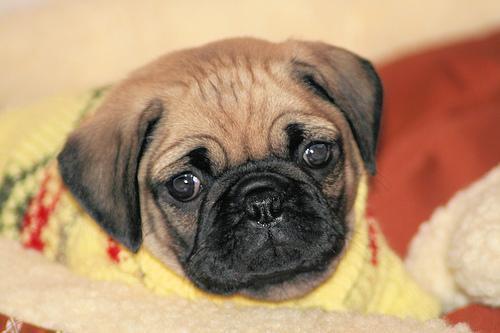
pug